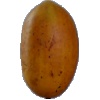
Label: Cucumber Ripe 2